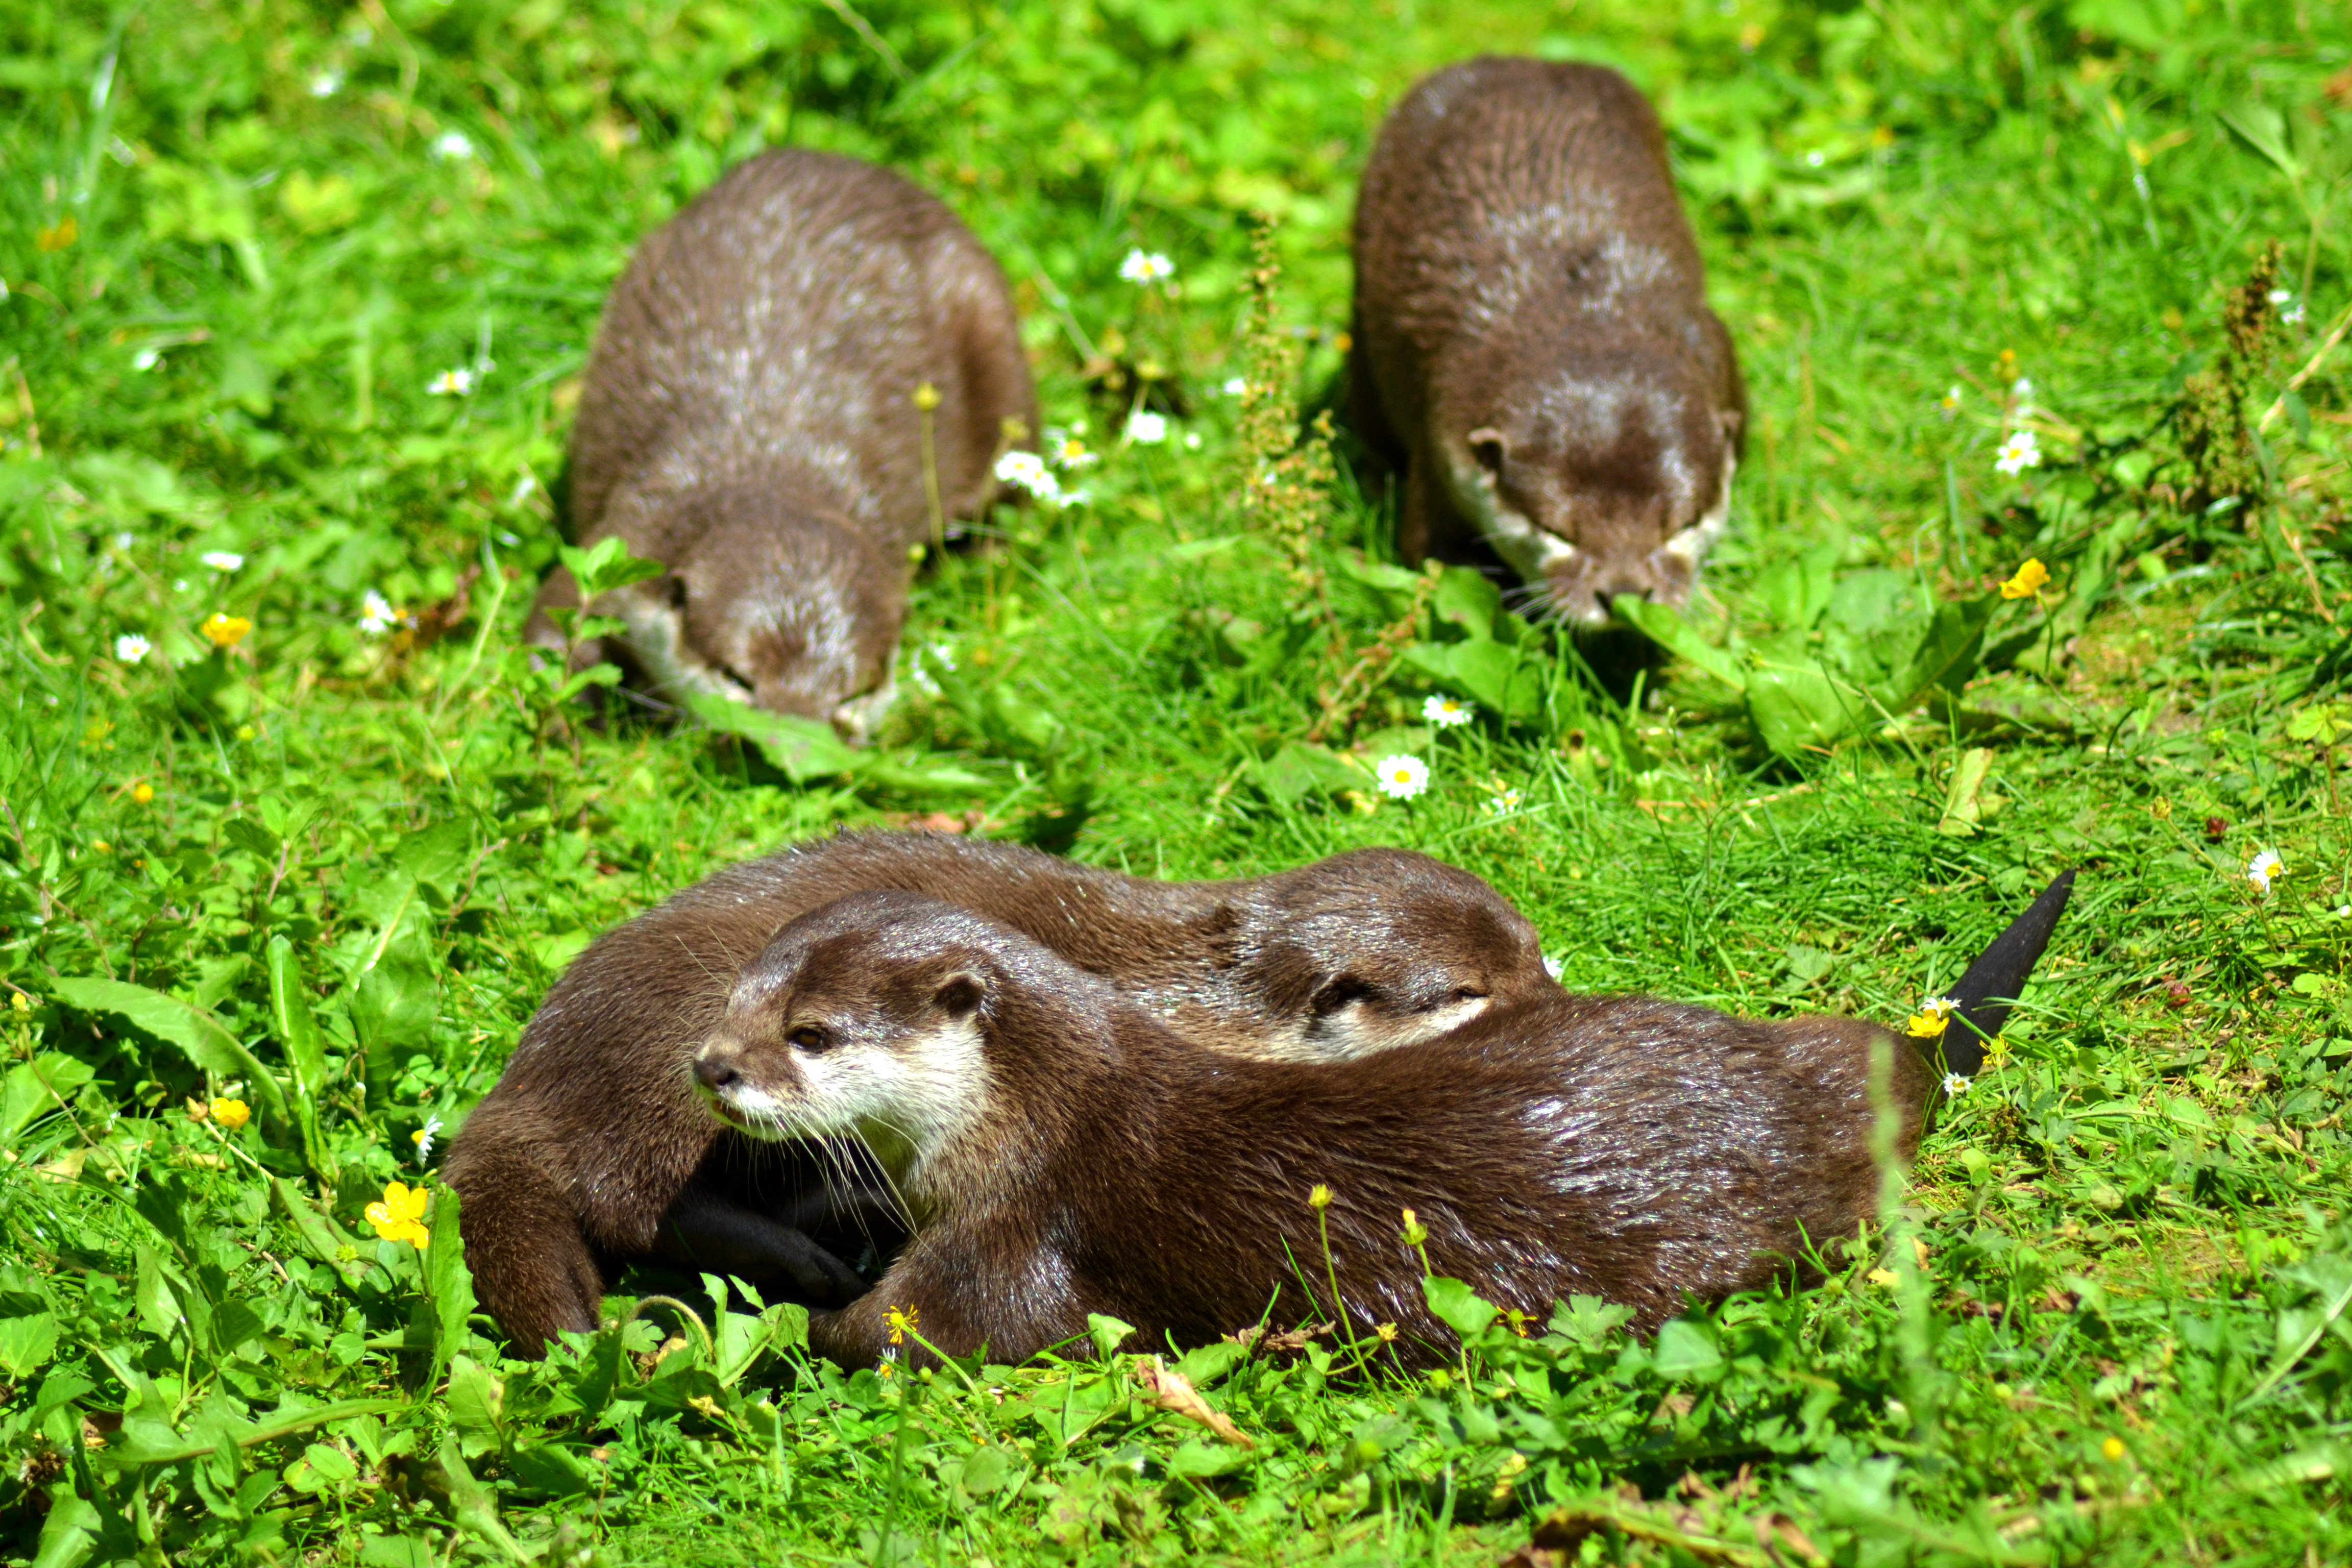
meadow, animal, wildlife, mammal, fauna, vertebrate, otter, wildlife photography, pack, mustelidae